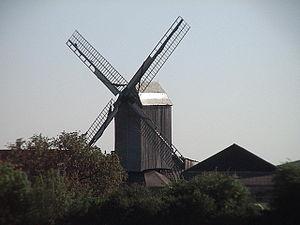
Cette page répertorie les moulins à vent existant dans les départements du Nord et du Pas-de-Calais. Chaque année, les moulins à vent de la région sont particulièrement mis à l'honneur lors de la journée des moulins organisée par l'ARAM, l'Association régionale des amis des moulins Nord Pas-de-Calais. Un musée leur est entièrement consacré à Villeneuve-d'Ascq. Les moulins de la région ont pour caractéristique des ailes qui sont toutes des ailes dites flamandes.
Houtkerque est une commune française située dans le département du Nord, en région Hauts-de-France.
Cet article recense une partie des monuments historiques du Nord, en France.